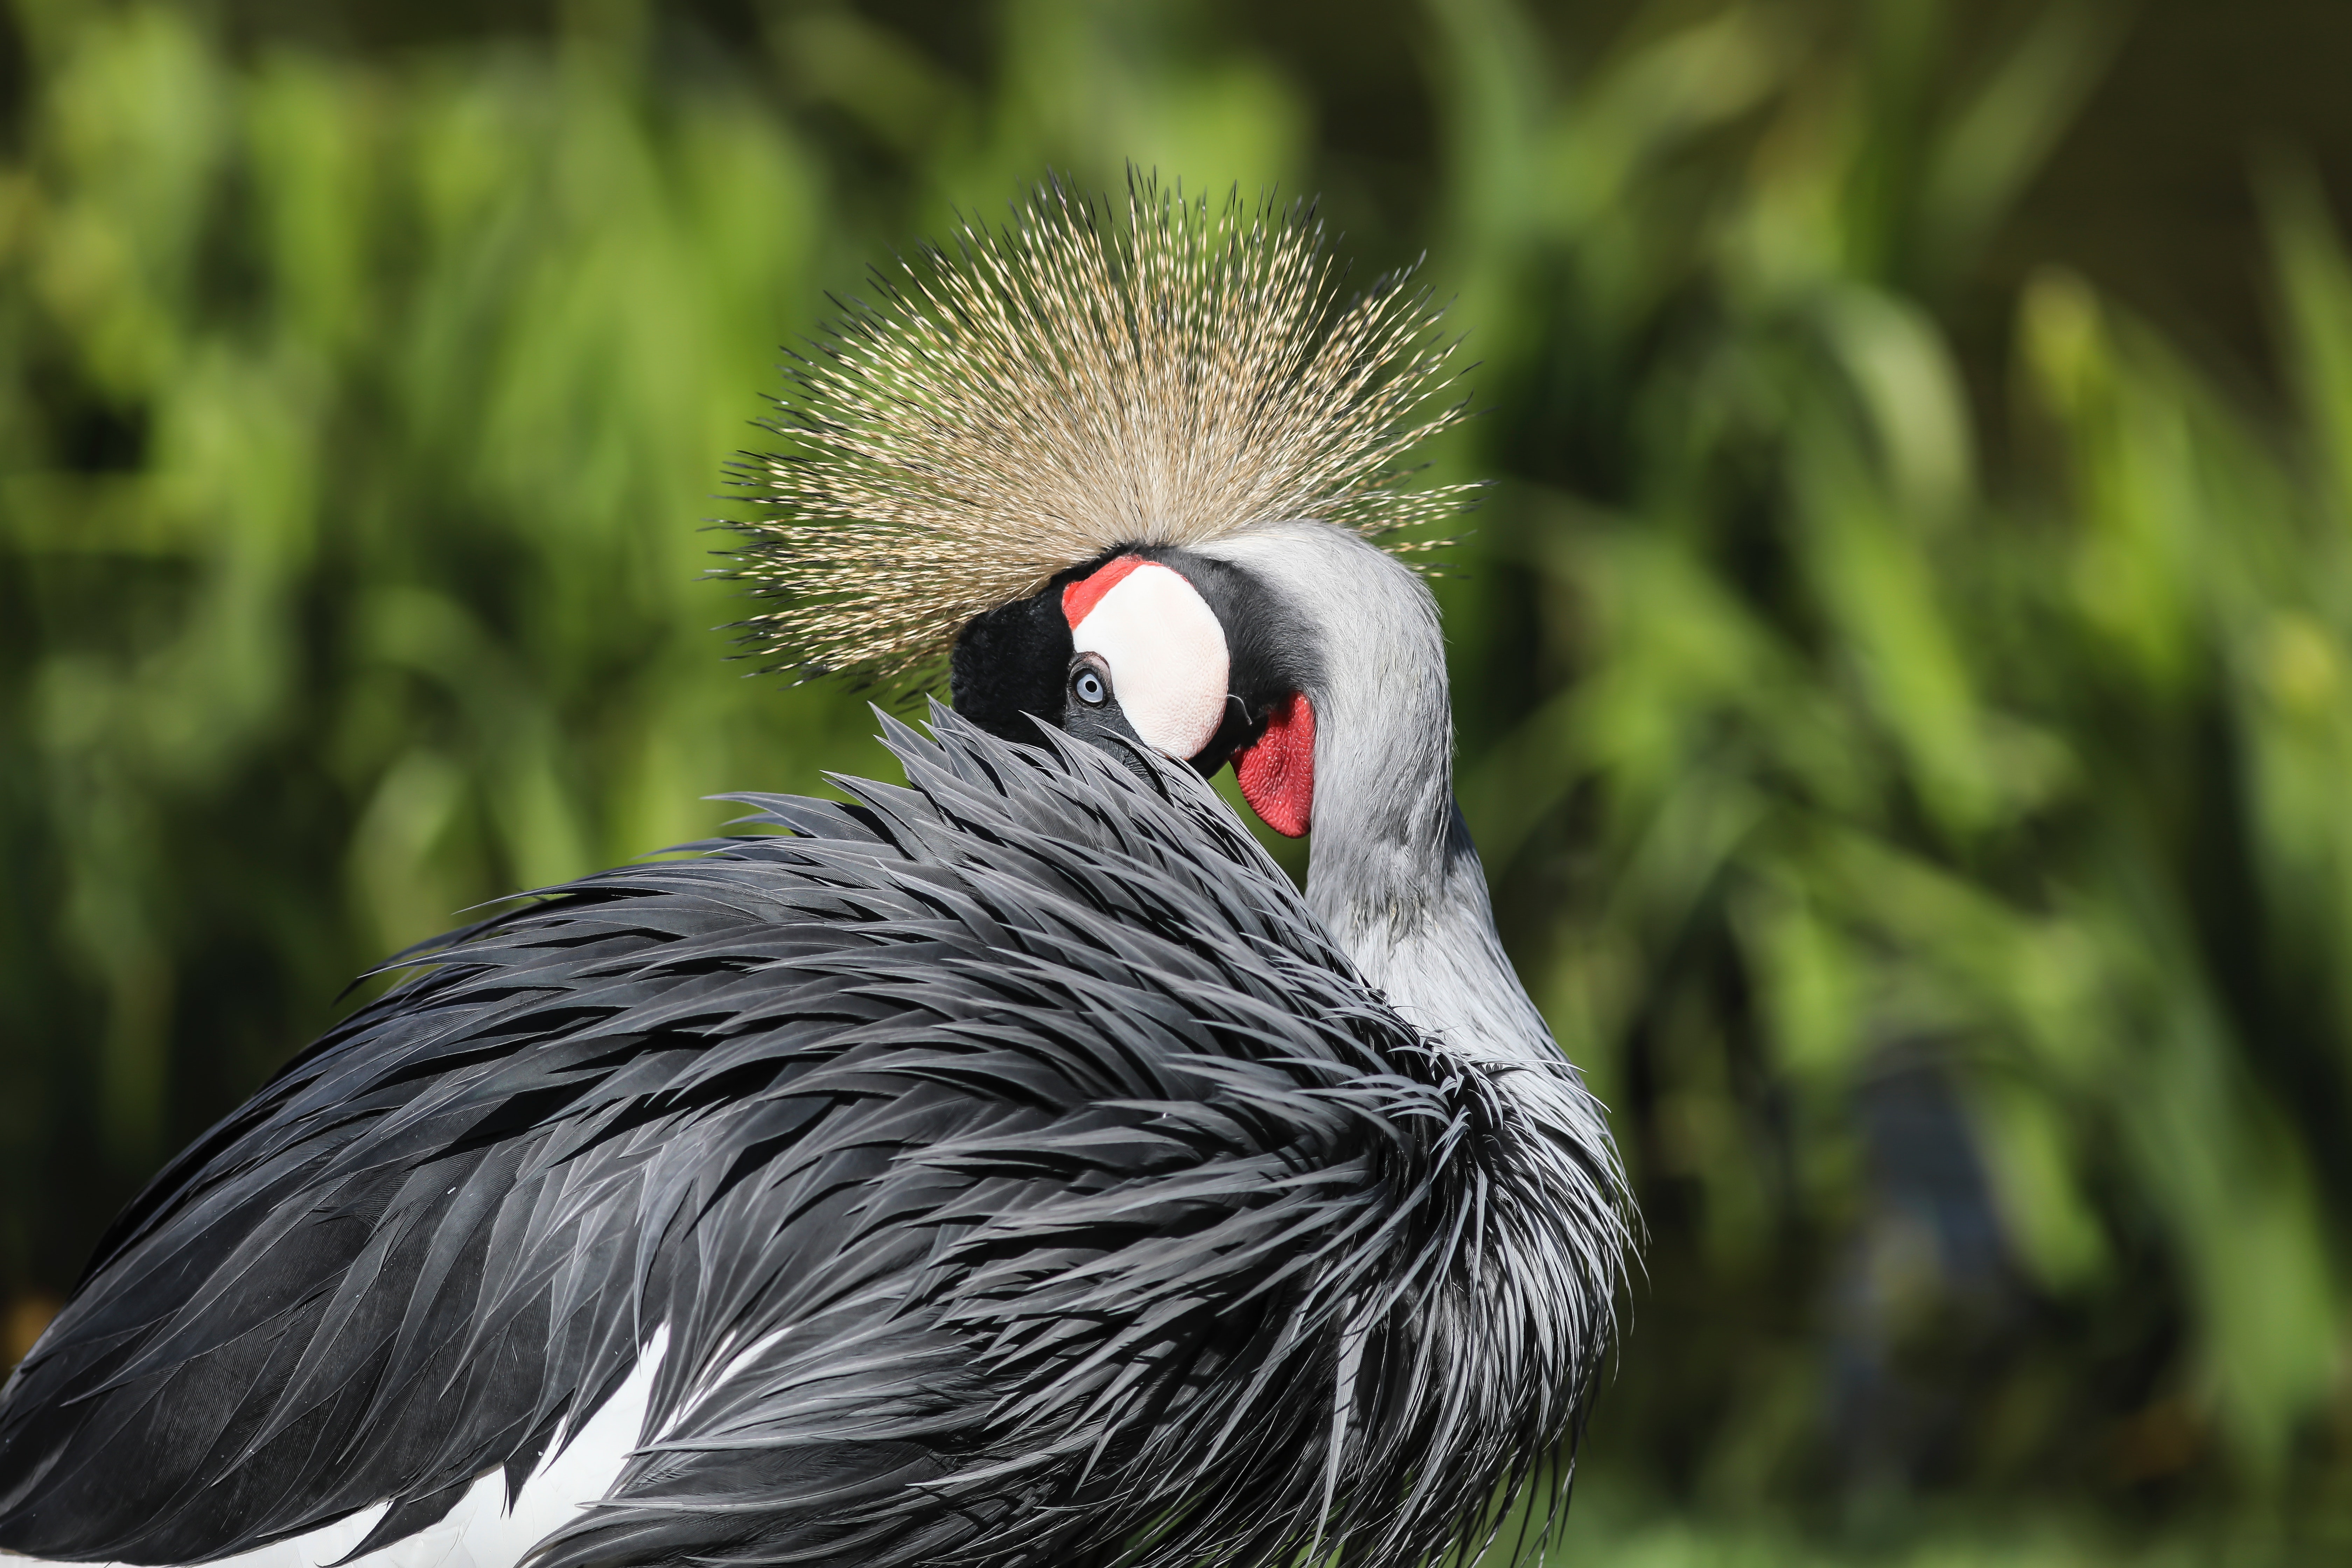
bird, beak, feather, plant, terrestrial animal, wing, grass, terrestrial plant, flightless bird, close up, crane like bird, fur, wildlife, crane, trunk, water bird